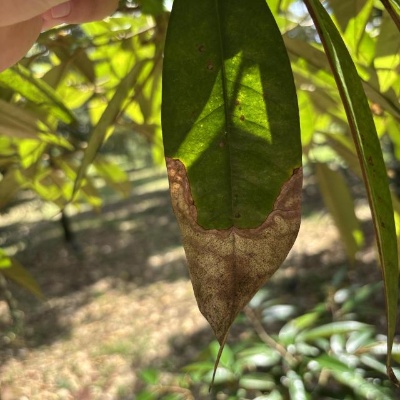
Label: Leaf_Blight